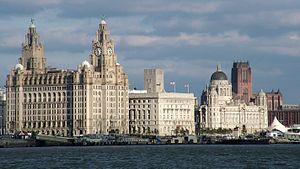
Le Pier Head est un ensemble de bâtiments se trouvant sur les rives de la rivière Mersey à Liverpool. Il fait partie du patrimoine mondial de l'UNESCO depuis 2004 à travers la dénomination de « Liverpool – Port marchand ».
Le 51ᵉ État est un film britannico-canadien réalisé par Ronny Yu, sorti en 2001.
Les Trois Grâces connues comme étant les Charites dans la mythologie grecque, déesses du charme, de la beauté et de la créativité.